Mexican mask-folk art

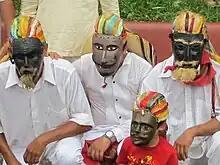
Dancers masked for the Caballito Blanco in Nacajuca, Tabasco

Today, most mask use is related to celebrations and rituals, although modern images and new variations have entered modern popular culture. Traditional masks have been carved with images of figures such as Pedro Infante and Cantinflas. The influence of Halloween from the United States has resulted in the appearance of commercially made masks for the days around Day of the Dead. Masked characters appear in comics, television and movies such as El Chapulín Colorado and Karmatron. However, the most important uses of masks in Mexican popular culture are those associated with lucha libre, or professional wrestling. Here, the mask is a symbol of the wrestler's professional identity. It is made of fabric and envelops the head as well as the face, with plastic reinforcement around the eyes and mouth. Designs are unique to each wrestler and they fight to defend this identity. A number of these masks have been passed down from father to son, such as those of El Santo, Blue Demon, Los Hermanos Dinamita, Tinieblas and Dos Caras. In the case of a bout called “lucha de apuestos” the loser loses his mask and his real face is revealed. After this, the mask can never be used again.